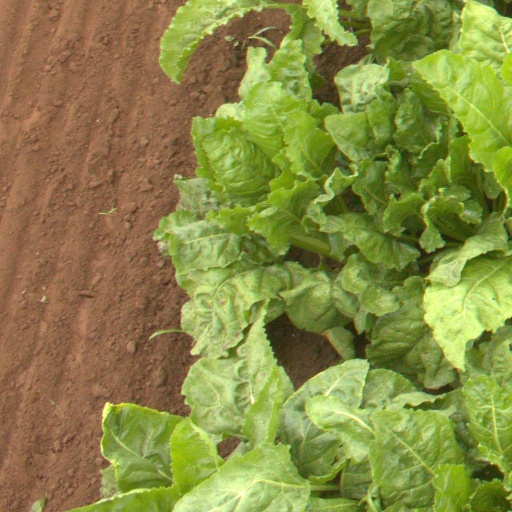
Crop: sugar beet